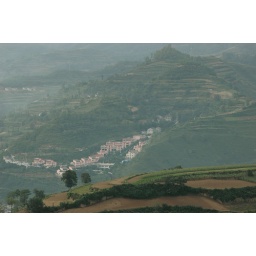
house in the mountain